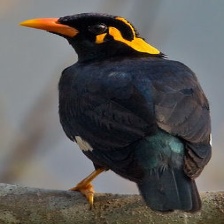
Species: ENGGANO MYNA
Scientific name: GRACULA ENGANENSIS